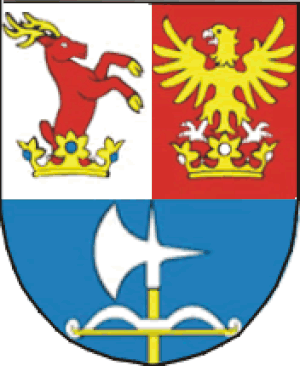
Trenčín (region) / Demografi
Trenčín-regionens våbenskjold
Trenčín er en af de otte slovakiske administrative regioner. Den består af 9 distrikter. Det 9 distrikter i regionen er: Bánovce nad Bebravou, Ilava, Myjava, Nové Mesto nad Váhom, Partizánske, Považská Bystrica, Prievidza, Púchov og Trenčín. Det højeste punkt i regionen hedder Vtáčnik og er 342 meter højt, l mens det laveste hedder Horná Streda og er 195 meter højt. Tidszonen i regionen er CET, og CEST når det er sommertid.